Ein feste Burg ist unser Gott, BWV 80

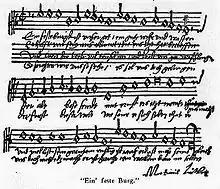
Luther's hymn

The cantata opens with a chorale fantasia "with contrapuntal devices of awe-inspiring complexity". The movement in D major and common time elaborates on the first stanza of the hymn "" ("A Mighty Fortress Is Our God"). It adopts a motet technique of having the instrumental and vocal lines follow each other closely. The Bach scholar Klaus Hofmann noted that the style relates to the "vocal polyphony of the sixteenth century" when the Luther hymn was written. Structurally, the movement repeats the first two phrases, adds four new shorter phrases, then concludes with another iteration of the second phrase, all performed on oboe. All four voices "discuss each phrase imitatively as a prelude to its instrumental entry" using fugal devices. The chorale also makes use of the cantus firmus, which is exclusively played in the basso continuo and oboe lines (in the movement's original form).